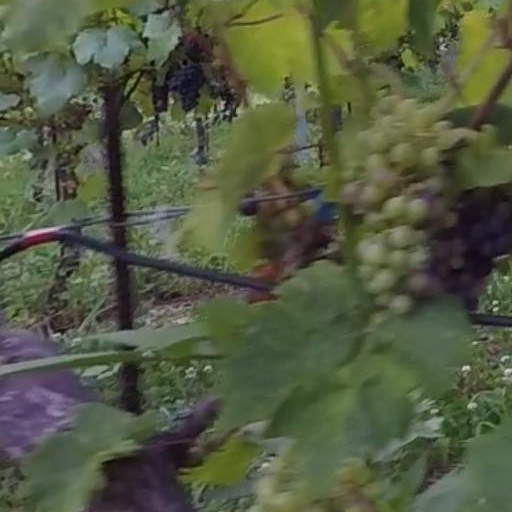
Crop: grape